John Jay Hall

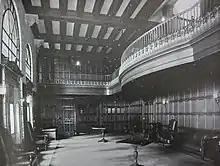
The John Jay lobby in 1927

Following the First World War, significantly expanded enrollment at Columbia, combined with skyrocketing rents in Morningside Heights, prompted the construction of new dormitories at Columbia. Such a pressing need required a substantial expansion in housing space, and John Jay, the newest building for Columbia students, was built to nearly double the height of preexisting dormitories.